List of Brentford F.C. players (1–24 appearances)

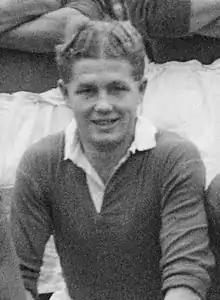
Scottish forward Jimmy Bowie played for three of the four West London clubs, but made just 9 appearances while at Brentford in 1952.

Brentford Football Club is an English professional football club based in Brentford, Hounslow, London. Between 1897 and 1920, the first team competed in the London League, Southern League and Western League. Since 1920, the first team has competed in the Football League, the Premier League and other nationally and internationally organised competitions. All players who have played between 1 and 24 such matches are listed below.